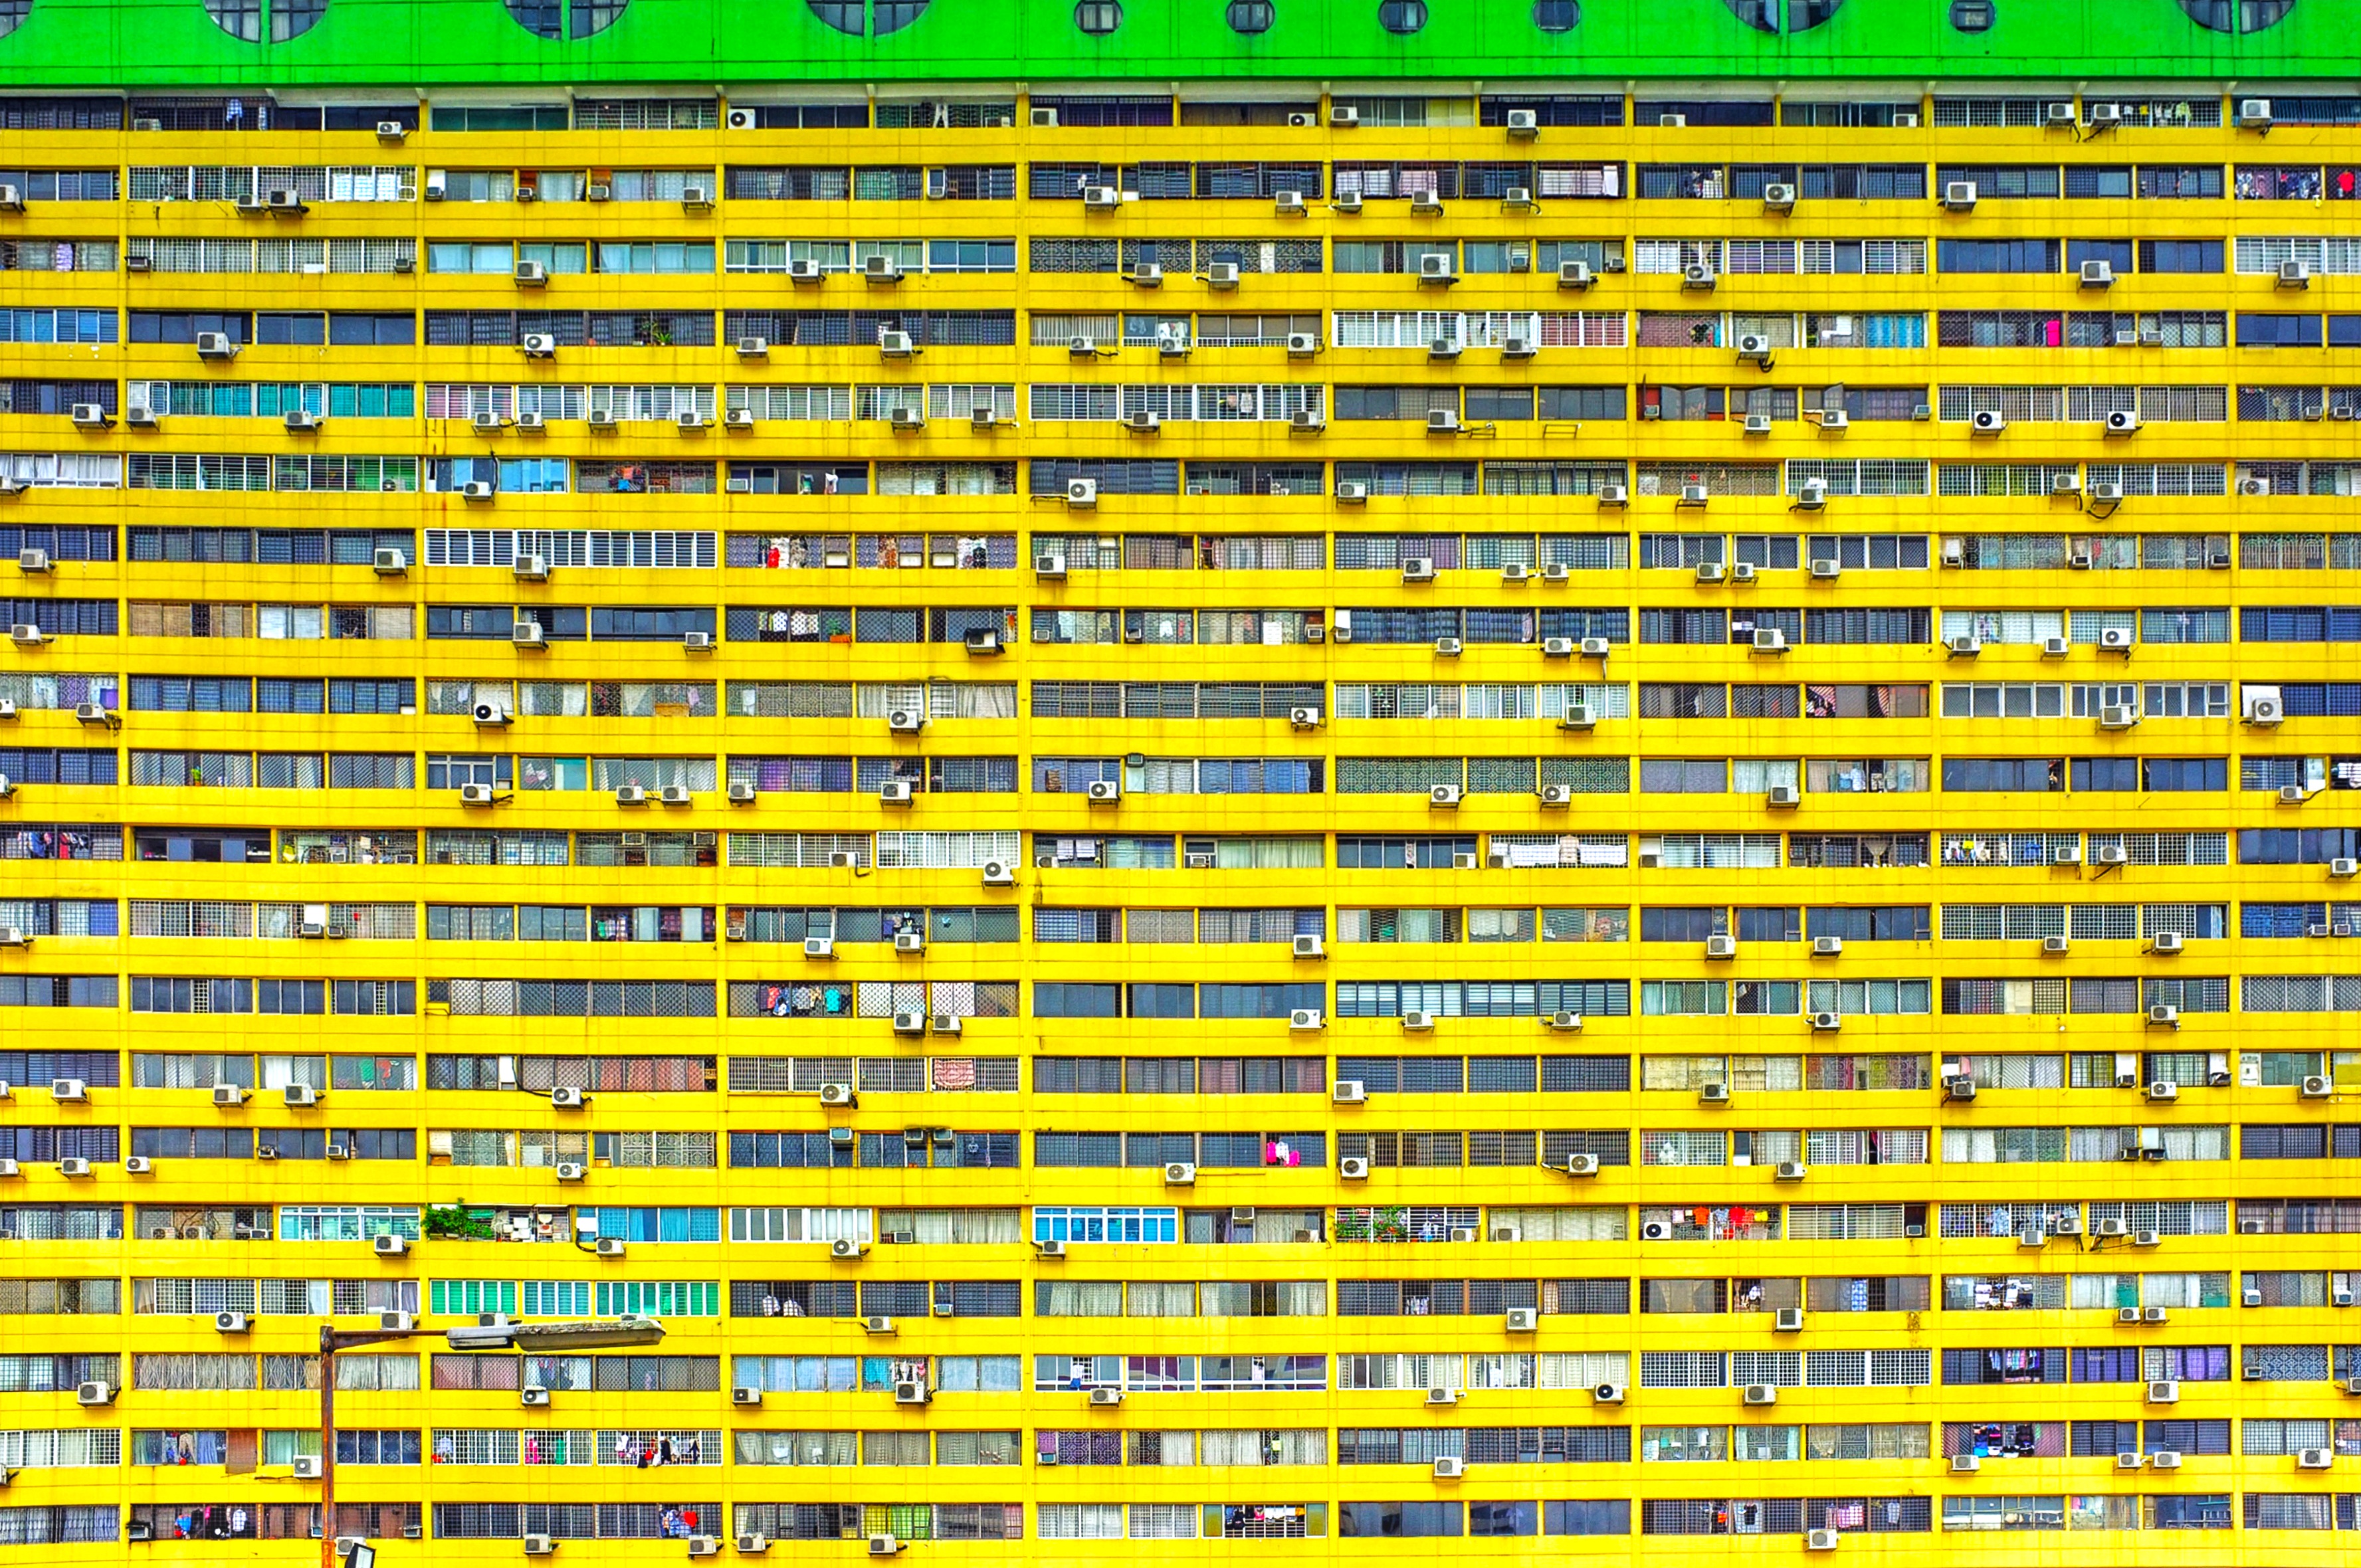
number, pattern, line, font, text, shape